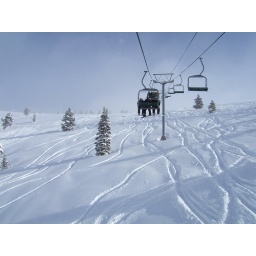
Great powder field in Sun Up bowl